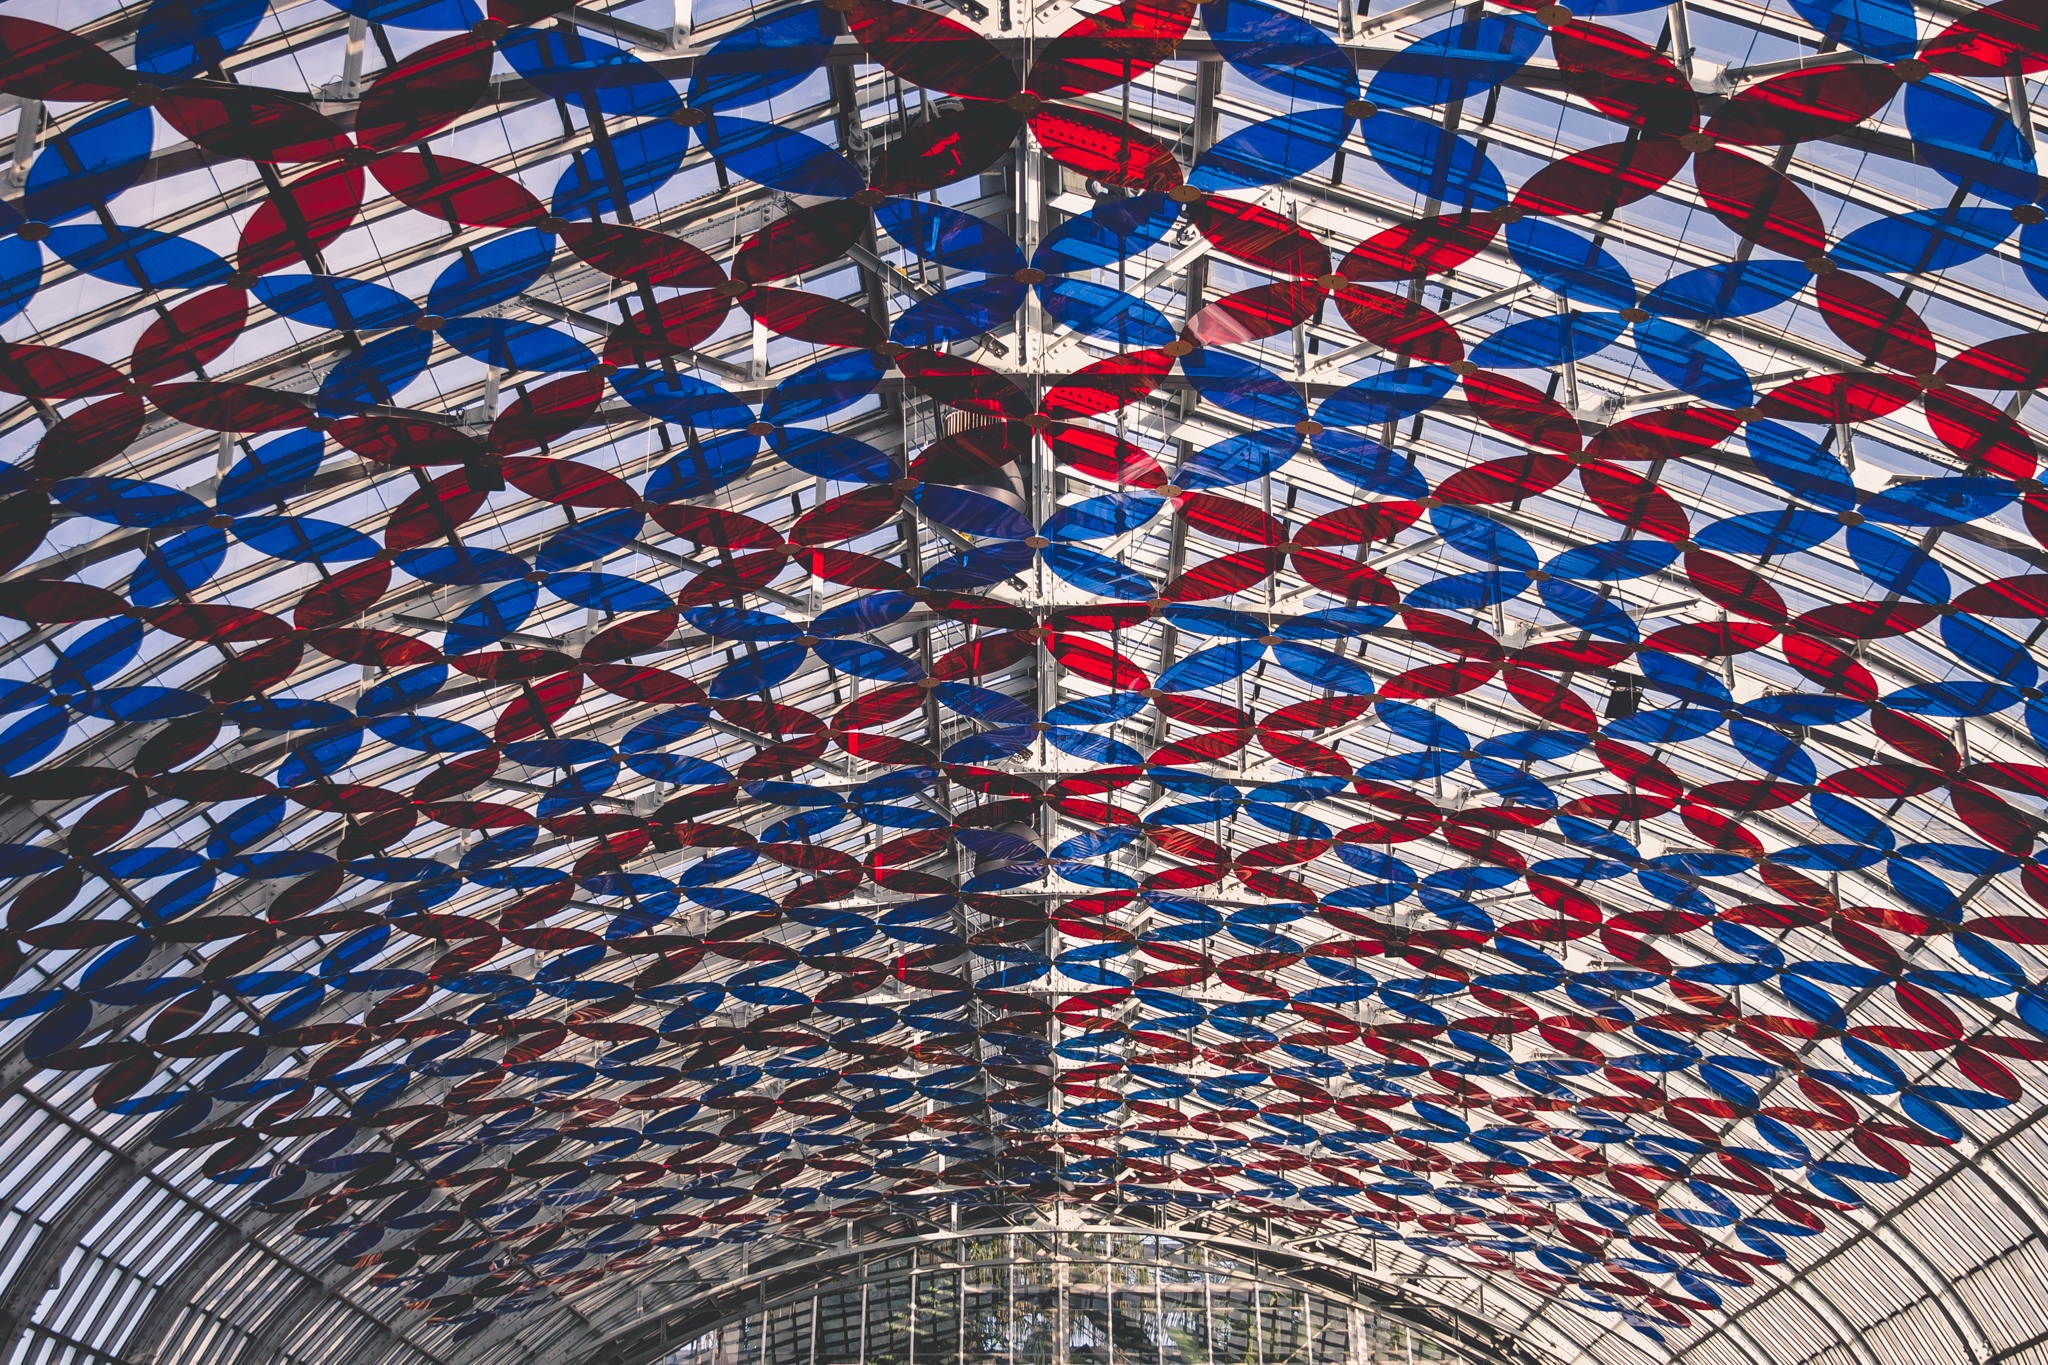
architecture, glass, ceiling, pattern, blue, material, circle, textile, art, design, decorative, symmetry, mosaic, flooring